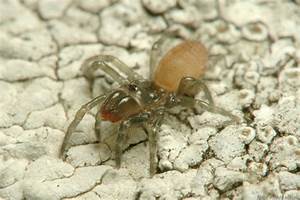
Label: ragno